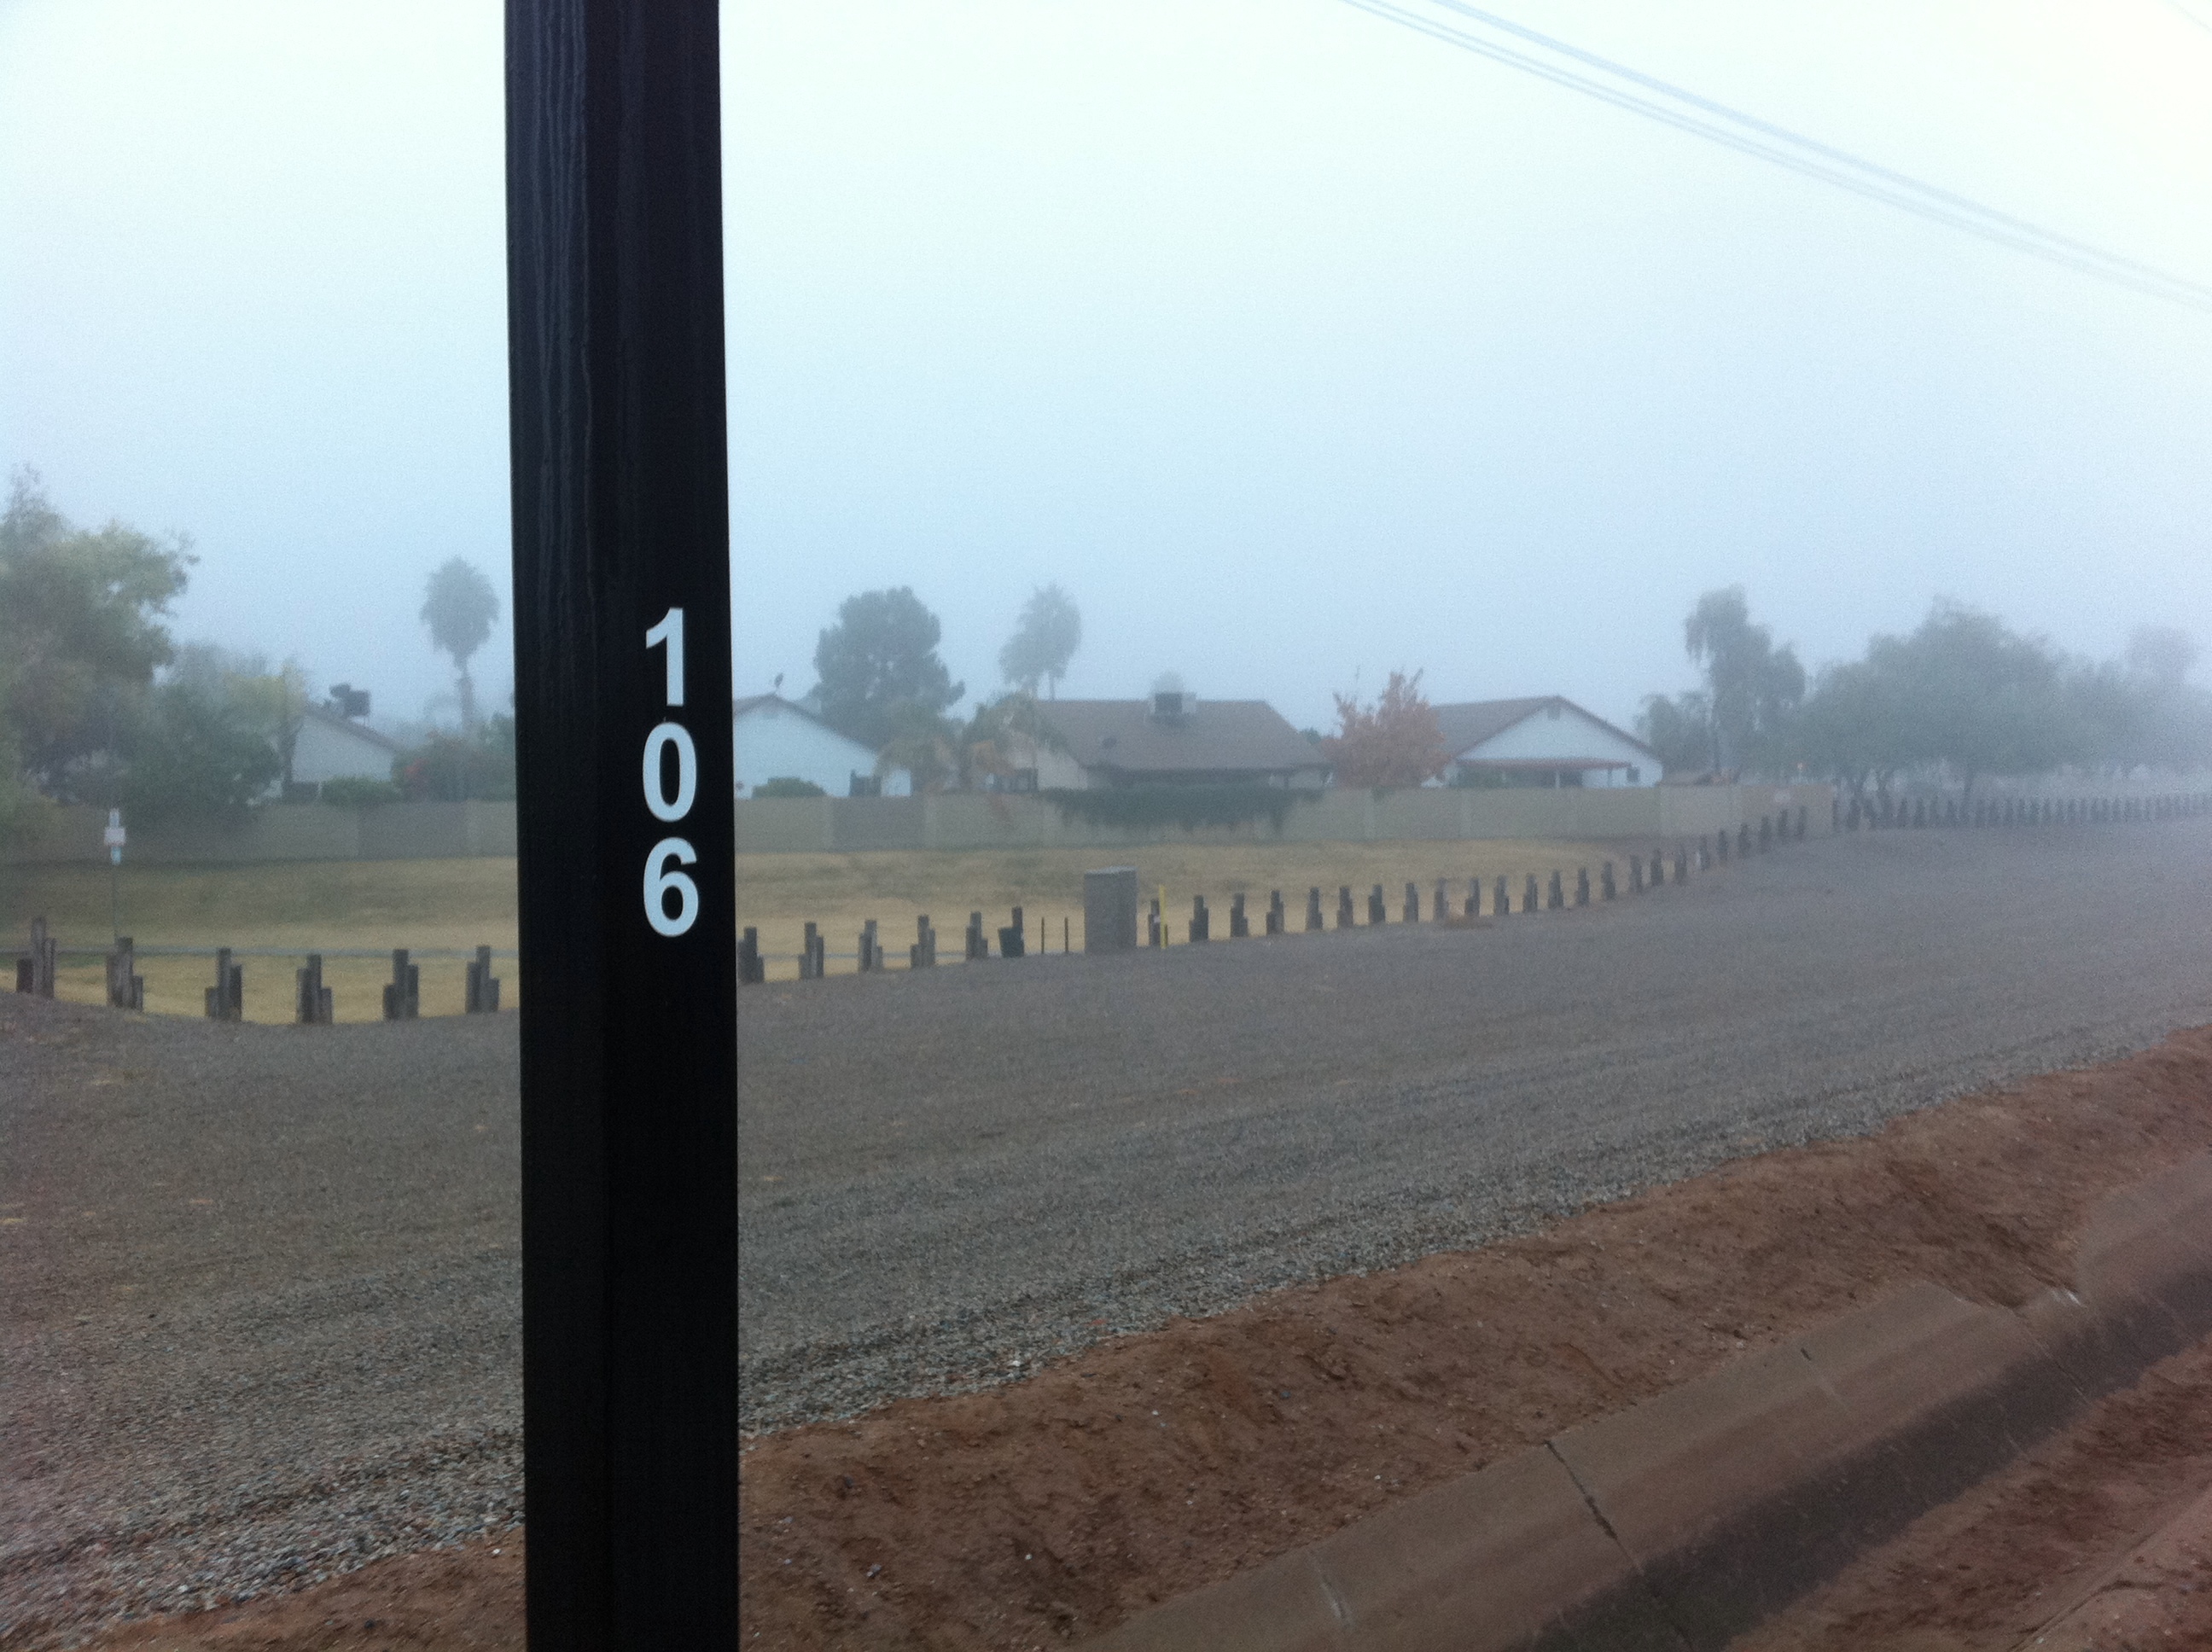
fog, wind, weather, road trip, shape, ds106, atmospheric phenomenon